Botsford Inn

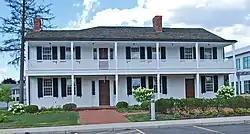

The Botsford Inn is a nineteenth century inn and tavern located at 28000 Grand River Avenue in Farmington, Michigan. It was listed on the National Register of Historic Places in 1979.